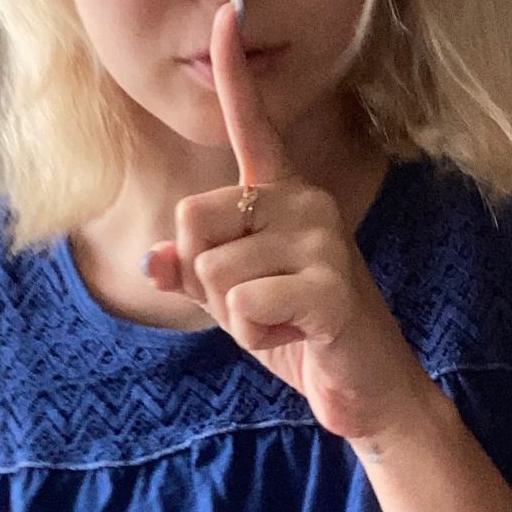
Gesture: mute